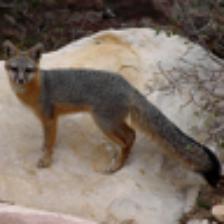
Label: NonHuman